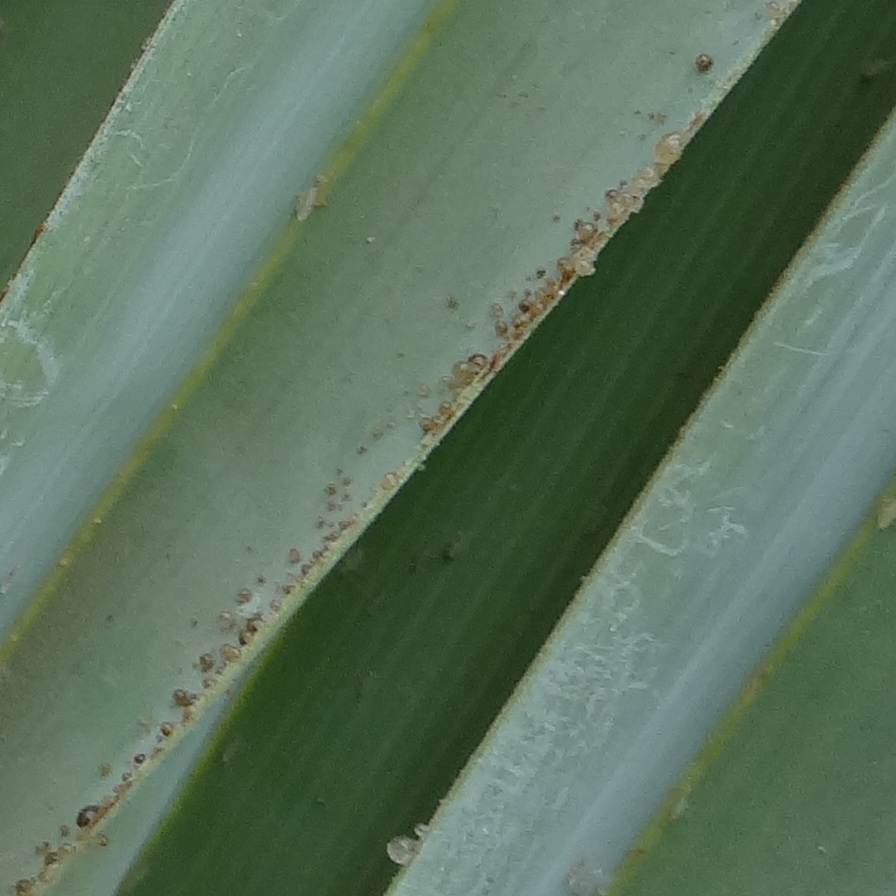
Label: Dubas